Indian Foreign Service

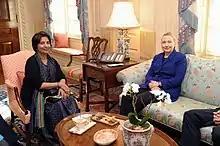
Nirupama Rao, the then Indian Ambassador to the U.S., in a meeting with Hillary Clinton, the then U.S. Secretary of State, in Washington, D.C., 2012

In Indian missions abroad, the highest-ranking officials are the Heads of Missions, who holds the rank of ambassadors, high commissioners, and permanent representatives. They lead the various embassies, high commissions, and intergovernmental organisations worldwide. Heads of Posts are Consuls General who heads Consulate Generals in missions abroad. In MEA headquarters, the highest-ranking official among the secretaries is the Foreign Secretary. The below rank structure is for Indian Foreign Service officers who directly enter the service, in ascending order of ranks.